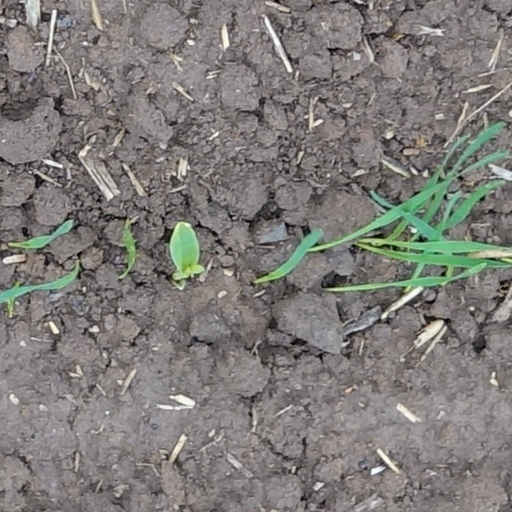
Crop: wheat